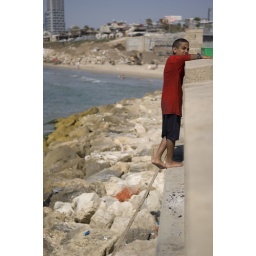
A boy hangs from the perimeter wall in Jaffa, Israel